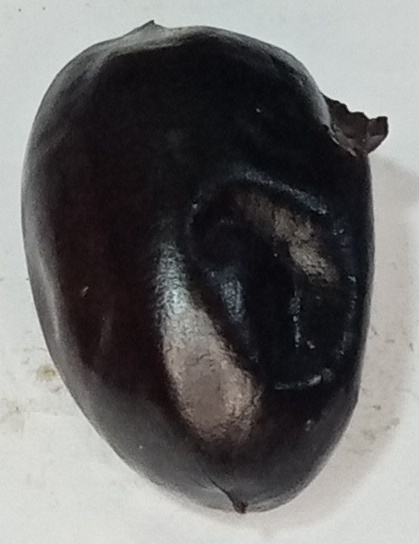
Variety: kupro
Size: large
Grade: grade-1